Saint Marie (fictional island)

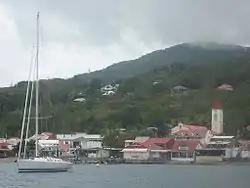
Deshaies on Guadeloupe, which is used for the town of Honoré in "Death in Paradise".

Saint Marie's population is assumed to be around 10,000. However, in series 10, episode 1, an audience figure of 85,000 is quoted for a programme on the Saint Marie Broadcasting Corporation (although this may include viewers outside of the island). Then in series 14, episode 5, a petition to save Commissioner Patterson gets 10,000 signatures, implying a much higher population.